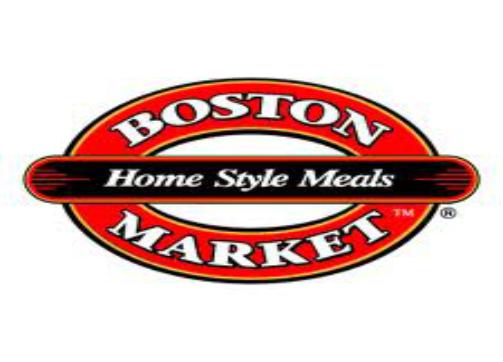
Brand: Boston Market
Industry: Food